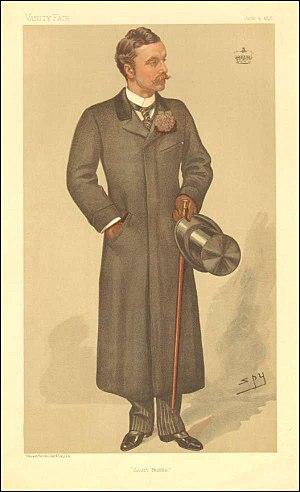
Richard George Penn Curzon, 4ᵉ comte Howe, titré vicomte Curzon entre 1876 et 1900, est un courtisan britannique et un politicien conservateur. Il est trésorier de la maison entre 1896 et 1900 et Lord Chambellan de la reine Alexandra entre 1903 et 1925.
La circonscription de Wycombe est une circonscription parlementaire britannique située dans le Buckinghamshire, et représentée à la Chambre des Communes du Parlement britannique depuis 2010 par Steve Baker du Parti conservateur.